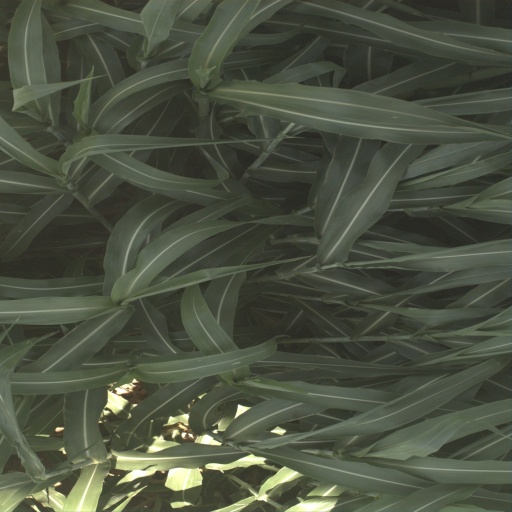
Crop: sorghum